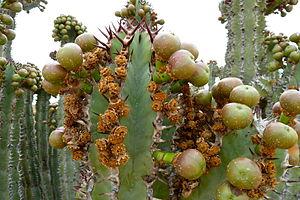
Euphorbia virosa, connue aussi sous son nom d'Euphorbe vireuse, est une espèce de plantes de la famille des Euphorbiaceae formant des buissons larges, denses et vigoureux. Cette euphorbe originaire d'Afrique est une plante succulente qui ressemble à un cactus colonnaire, par convergence évolutive pour survivre dans des zones arides.